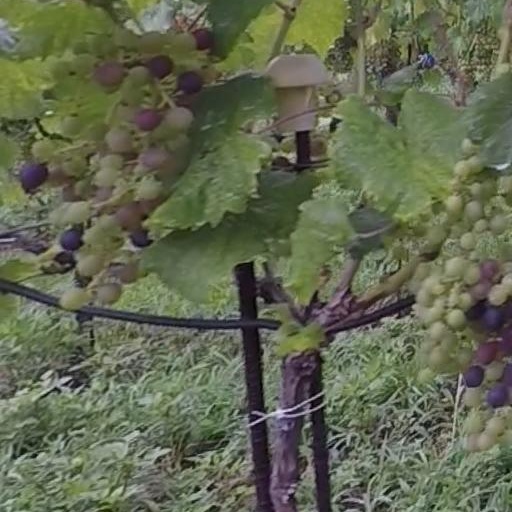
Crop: grape